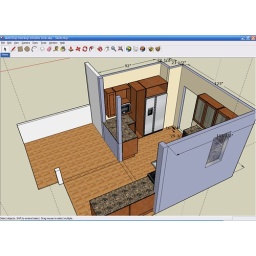
Door moved, smaller window installed so we could run counters and a sink beneath the window.